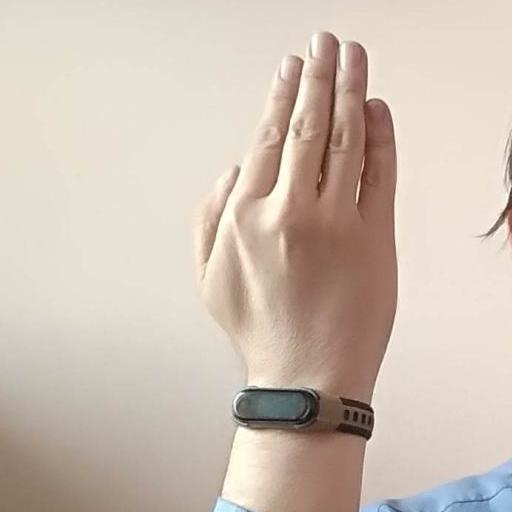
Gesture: stop_inverted